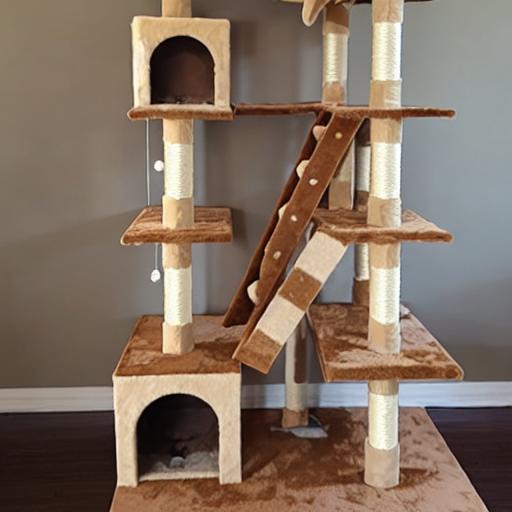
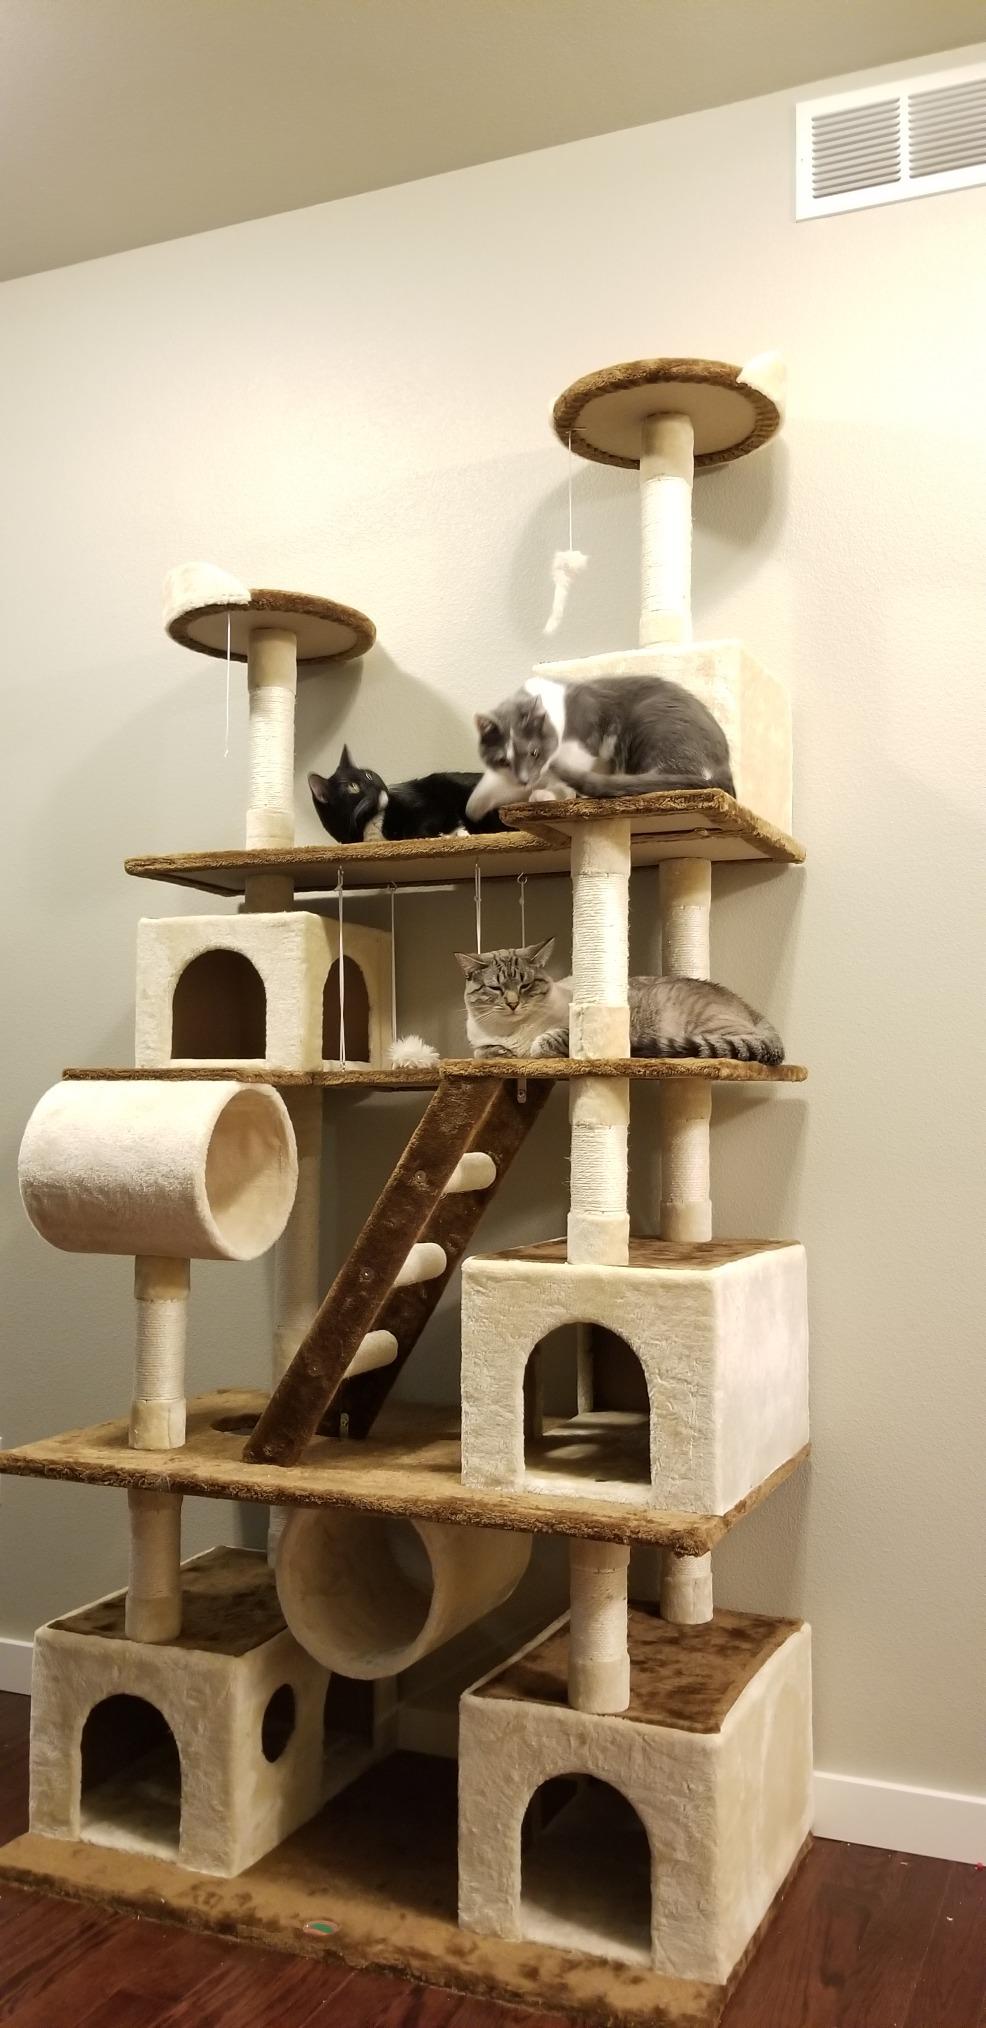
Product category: items_cat tree
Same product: no